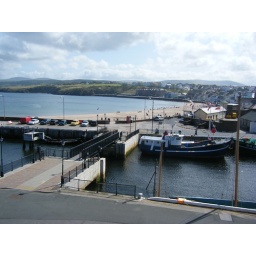
The pedestrian swing bridge marks the divide between the inner and outer harbour. The bay and beach can be seen in the background.